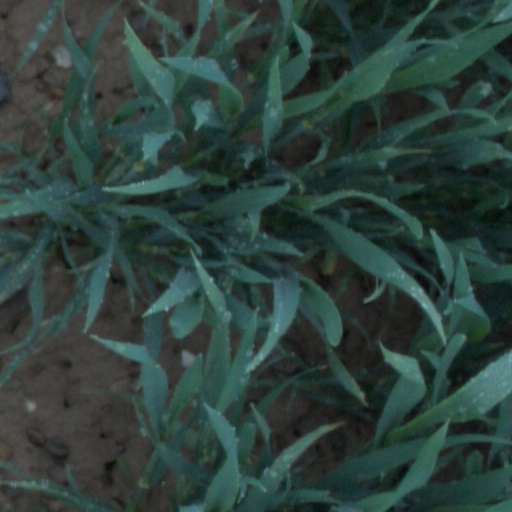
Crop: wheat